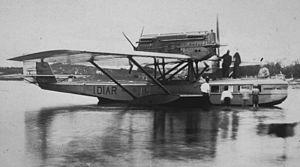
La société Dornier est une entreprise allemande de construction aéronautique.